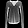
Label: T - shirt / top